Bhaskararajapuram

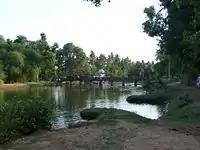
The bridge on the Cauvery River connecting the village of Bhaskararajapuram with Thiruvalangadu on the other side of the river

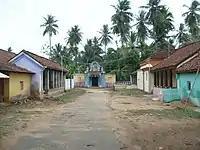
"Agraharam" in Bhaskararajapuram

Bhaskararajapuram is a village in the Thiruvidaimarudur taluk of the Thanjavur district of the Indian state of Tamil Nadu. It is named after the 18th century Hindu saint Bhaskara Raya who is believed to have attained "samadhi" at this place and is separated from the neighbouring town of Thiruvalangadu by the Cauvery River and the Vikraman River.